Jewel Tower

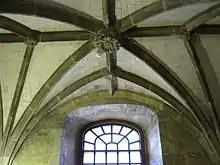
The vaulted ceiling on the ground floor

The Jewel Tower was built within the Palace of Westminster between 1365 and 1366, on the instructions of King Edward III, to hold his personal treasure. Edward had broadly three types of treasure: his ceremonial regalia, which was usually kept at the Tower of London or held by the Abbot of Westminster; the jewellery and plate belonging to the Crown, which was kept by the Royal Treasurer at Westminster Abbey; and his personal collection of jewels and plate. English monarchs during this period used their personal jewels and plate as a substitute for cash, drawing on them to fund their military campaigns, or giving them as symbolic political gifts. Edward accumulated what historian Jenny Stratford has described as a "vast store of jewels and plate", and his collection of personal treasure was at its greatest during the 1360s.